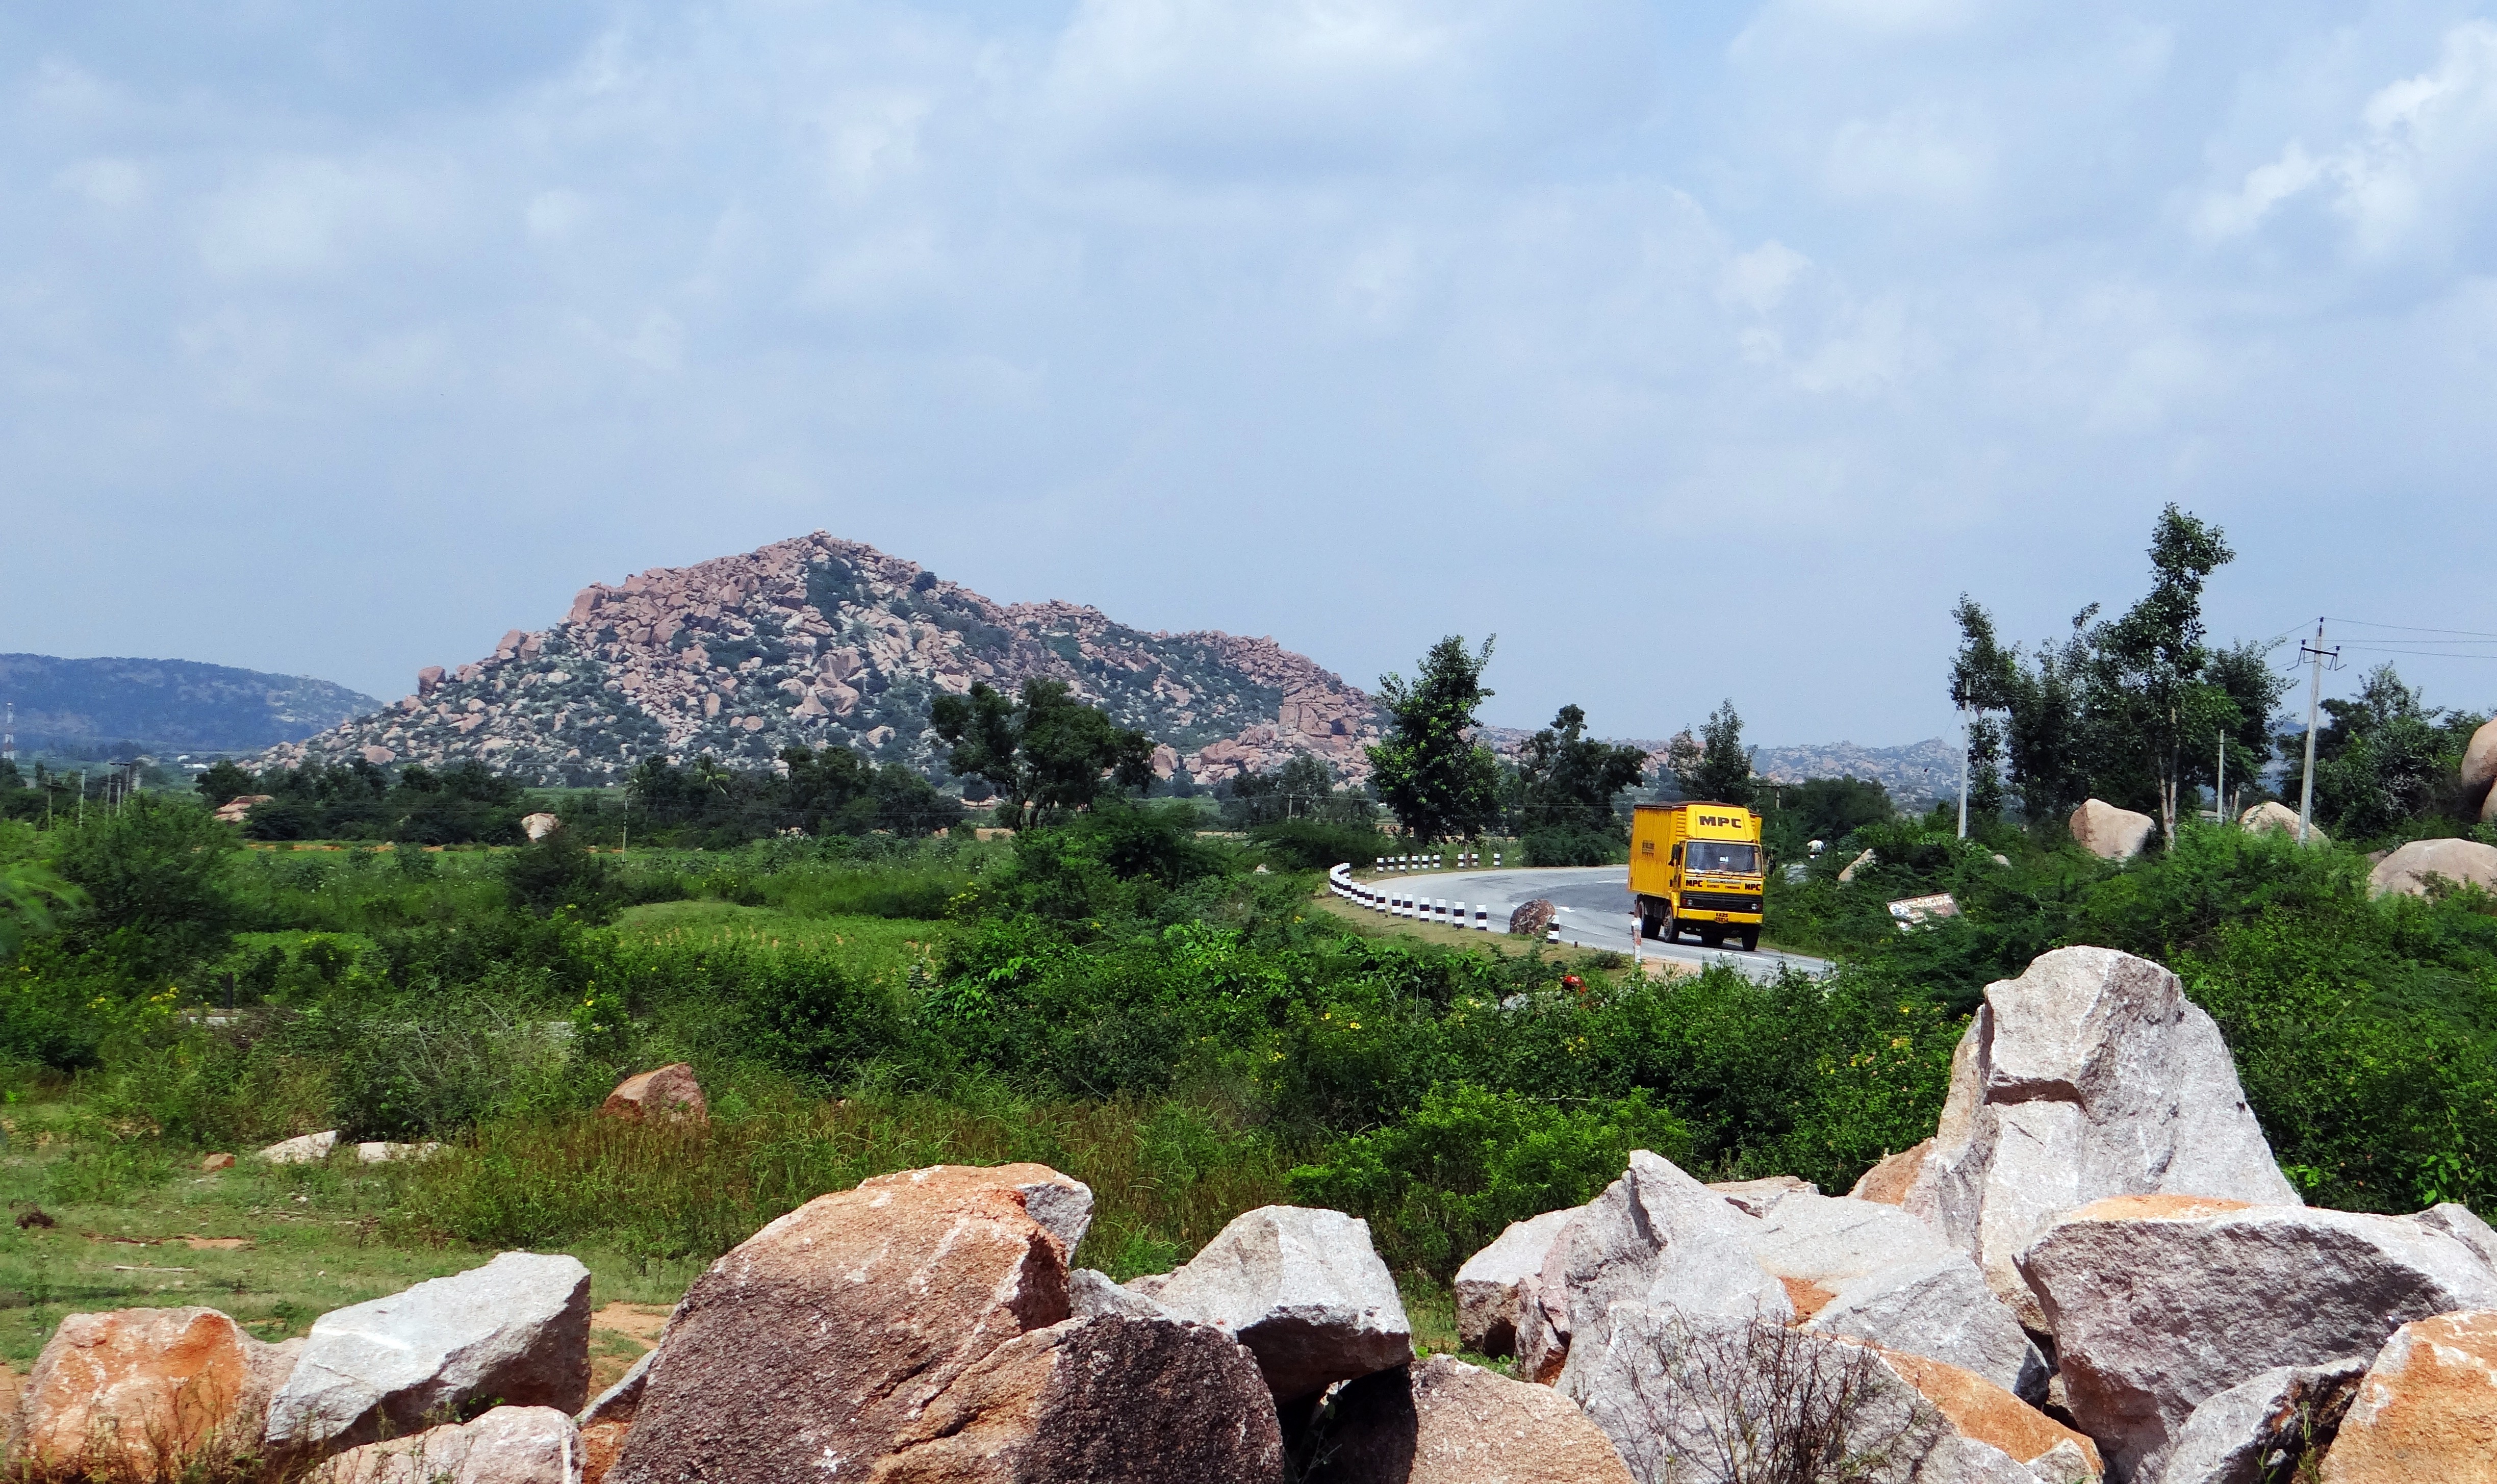
landscape, sea, coast, rock, wilderness, mountain, hill, highway, valley, mountain range, vacation, village, truck, tourism, ridge, rocks, hills, geology, ruins, plateau, india, karnataka, rural area, mountainous landforms, hillocks